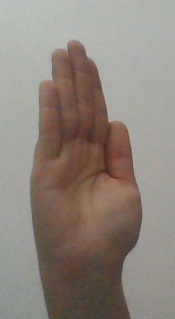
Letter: seen